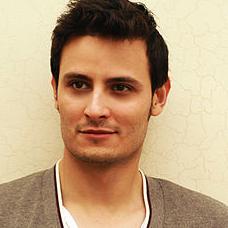
Age: 26